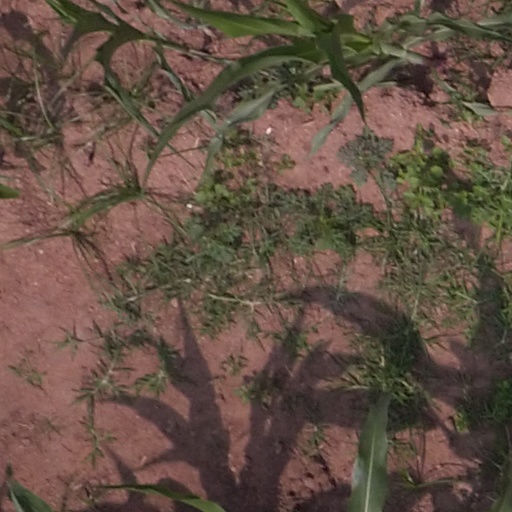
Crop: maize; corn